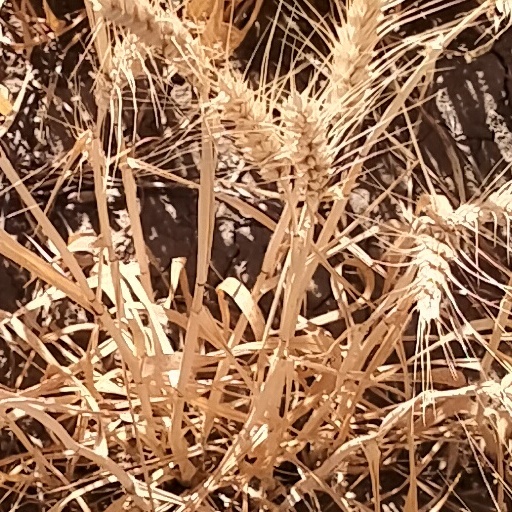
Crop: wheat